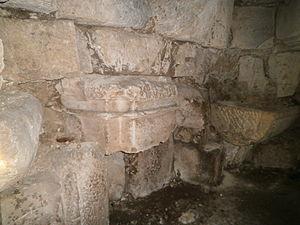
empilement de blocs de remploi dans les fondations de l'enceinte
L'enceinte gallo-romaine de Tours est une muraille entourant la ville de Civitas Turonorum et construite à l'époque du Bas-Empire romain ; elle est généralement dénommée « enceinte du castrum ». C'est la seule construction gallo-romaine de Tours dont des vestiges soient encore visibles et librement accessibles au public. L'enceinte est partiellement inscrite au titre des monuments historiques depuis 1927.